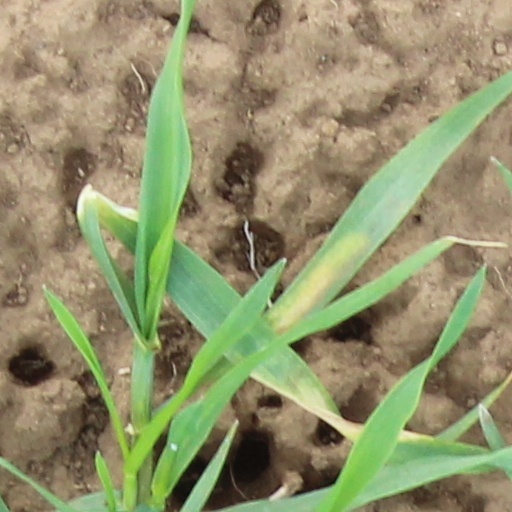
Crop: wheat